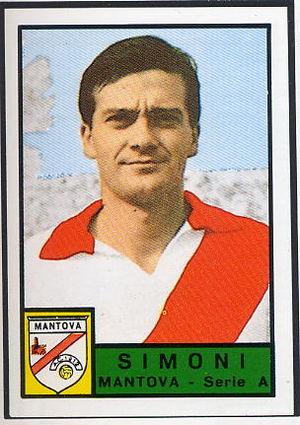
Luigi Simoni, plus connu sous le nom de Gigi Simoni, est un joueur, entraîneur et dirigeant italien de football.